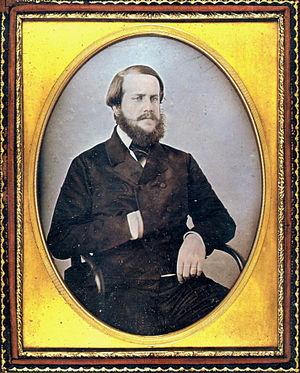
La guerre de la Plata, connue aussi sous le nom de guerre contre Oribe et Rosas, a opposé, entre le 18 août 1851 et le 3 février 1852, la Confédération argentine à une coalition composée de l'Empire du Brésil, de l'Uruguay et de deux provinces argentines : Entre Ríos et Corrientes. Cette guerre est liée à une rivalité de longue date opposant l'Argentine et le Brésil à propos de leur influence respective sur l'Uruguay et le Paraguay, et le contrôle des régions limitrophes du Río de la Plata. Le conflit a lieu en Uruguay, sur le Río de la Plata et dans le Nord de l'Argentine.